Bouea oppositifolia

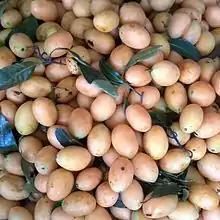
Ripe "Bouea oppositifolia" sold in Malaysia

The tree grows to 10–20 m in height with a short, low-branching bole and a dense rounded canopy. The oval leaves are smooth and leathery, 3–15 cm long by 1.5–5 cm wide. The inflorescences comprise clusters of small, white to pale yellow flowers at the leaf axils. The fruits are round to ovoid drupes 1.5–2.5 cm long by 1–2.5 cm wide, turning from yellow to orange or red when ripe. The seed is a 1–1.5 cm stone with a fibrous endocarp and violet-purple cotyledons.